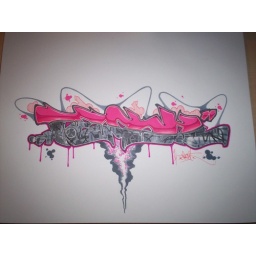
liquid pink chrome over the machine